First Church Congregational

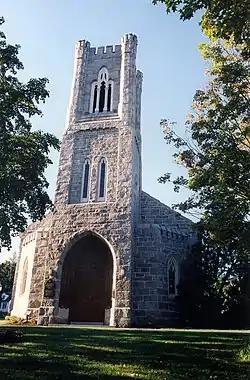

First Church Congregational is a historic church at Pleasant and Stevens Streets in Methuen, Massachusetts. The stone Gothic Revival structure was built in 1855 for Methuen's first congregation, established in 1729. Its first meeting house was on Daddy Frye's Hill, but moved to the present location in 1832. The present building features granite walls, a slate roof, and a tower with crenellated top and typical Gothic lancet windows. In 1895 the church installed a stained glass representation of Christ's Resurrection designed by John LaFarge.